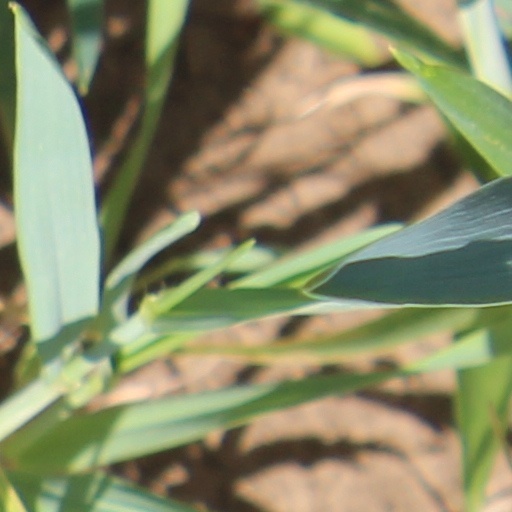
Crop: wheat